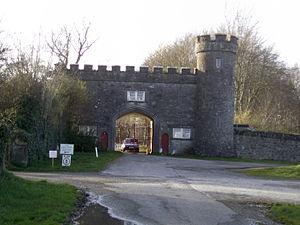
Le château de Tullynally est un château situé à 2 km de la ville de Castlepollard en direction du village de Coole, dans le comté de Westmeath en Irlande. Le bâtiment a été le domicile de la famille de Thomas Pakenham et ensuite des comtes de Longford, pendant plus de 350 ans.